Fred M. Guirey

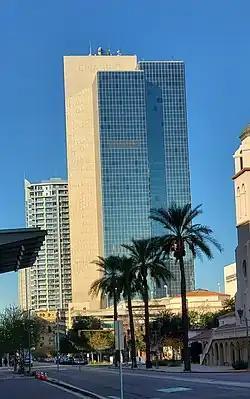
Guirey served as local associate to Welton Becket for the Chase Tower in Phoenix

Fred Melville Guirey (1908-1984) was an architect working in Phoenix, Arizona, United States, from the 1930s to the 1980s. Over his career his firm produced many works some of which are considered exceptional examples of Mid-Century Modern, and Brutalist architecture.